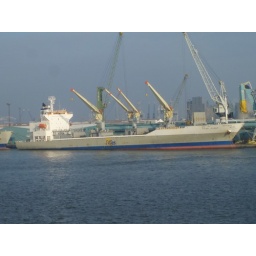
Fyffes banana boat in Antwerp